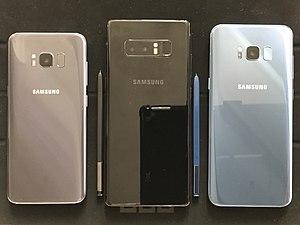
Le S Pen est un stylet commercialisé par la marque sud-coréenne Samsung avec sa série Galaxy Note et utilisant une technologie du japonais Wacom.